Sagaan Ubgen

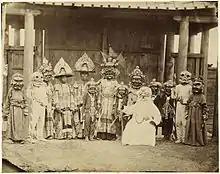
In this 1880 picture of a tsam dance troupe, Sagaan Ubgen is seated at front right.

Tsagaan Ubgen has the same kindly bald old man with a white beard appearance in the Mongolian version of the Cham dance. There, he appears alongside other masked characters representing other syncretic Buddhist gods such as Begtse, Mahākāla, and the Garuda; and is one of the few characters in the dance who is able to speak.